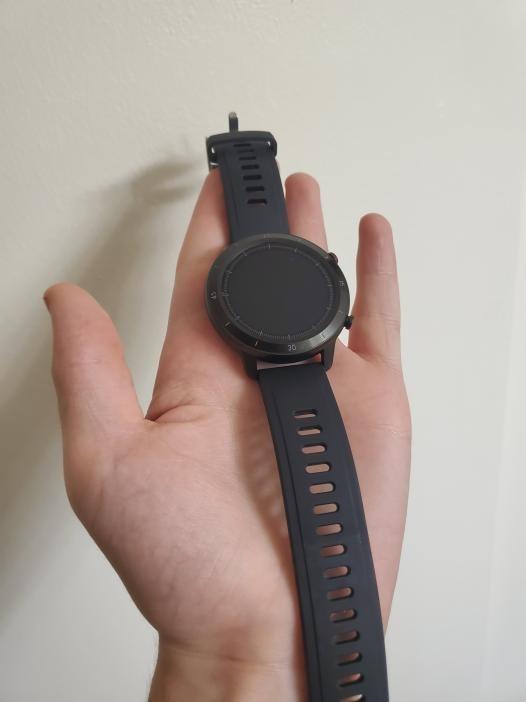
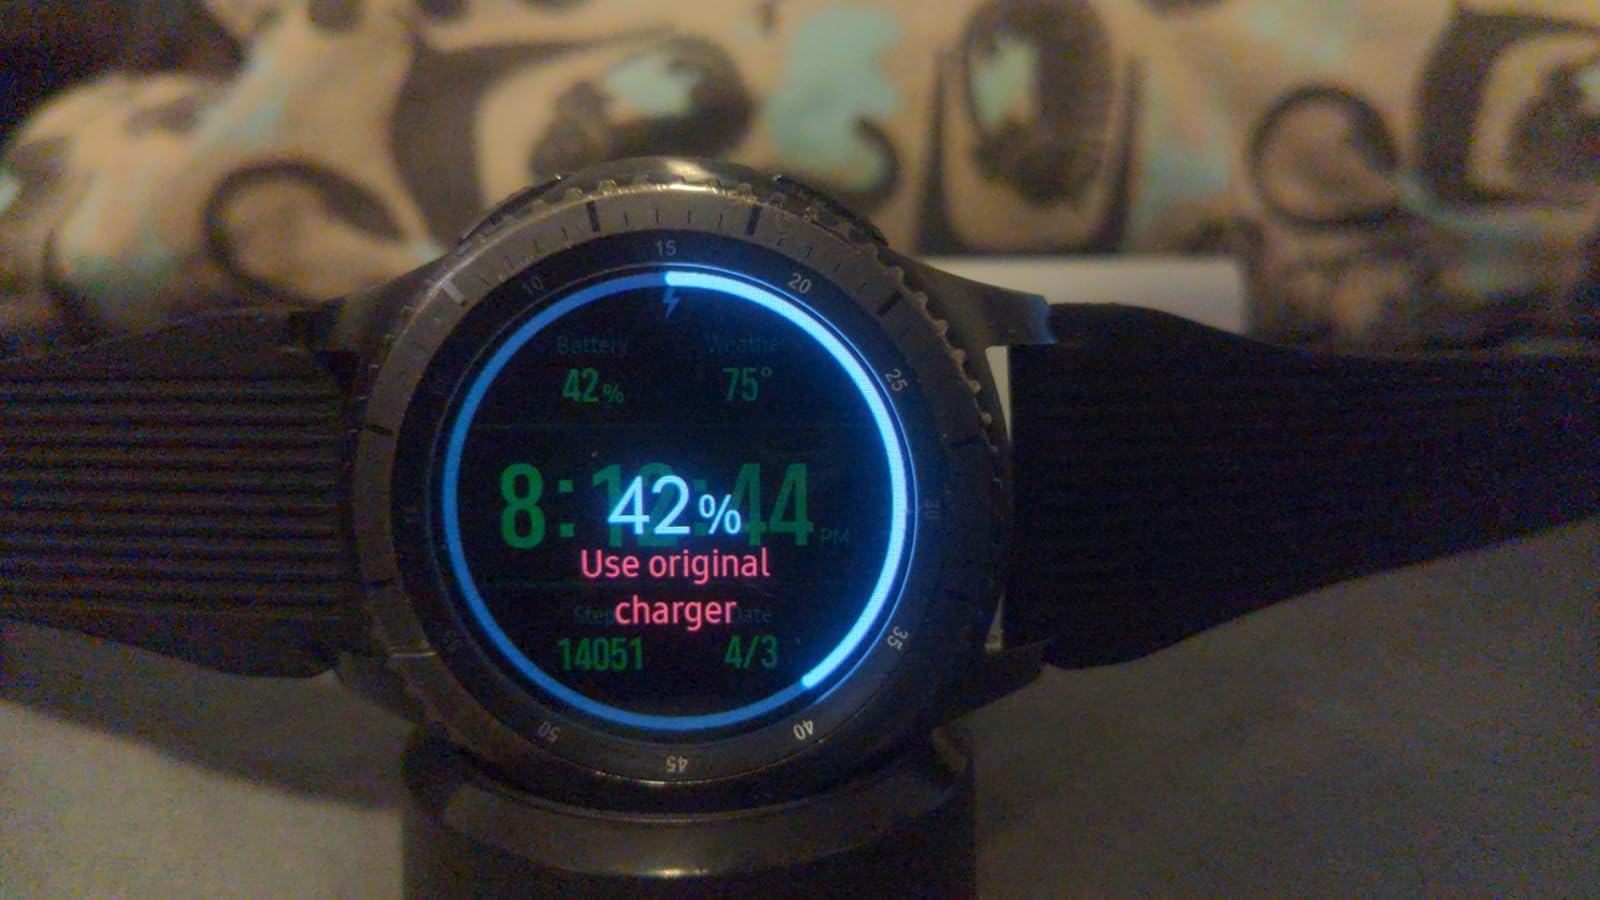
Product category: smartwatch
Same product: no